Chris Jakubauskas

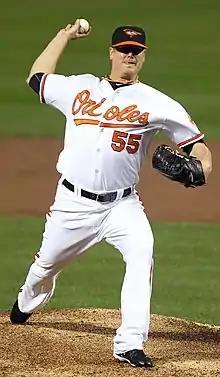
Jakubauskas with the Baltimore Orioles

Christopher James Jakubauskas (born December 22, 1978) is an American former professional baseball pitcher. He played in Major League Baseball (MLB) for the Seattle Mariners, Pittsburgh Pirates, and Baltimore Orioles.